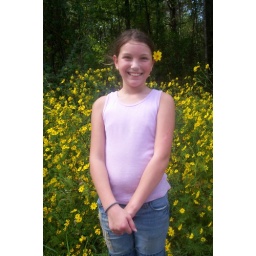
This is how beautiful the land is around our new home in the summer. I love black eyed susans!